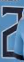
Number: 2